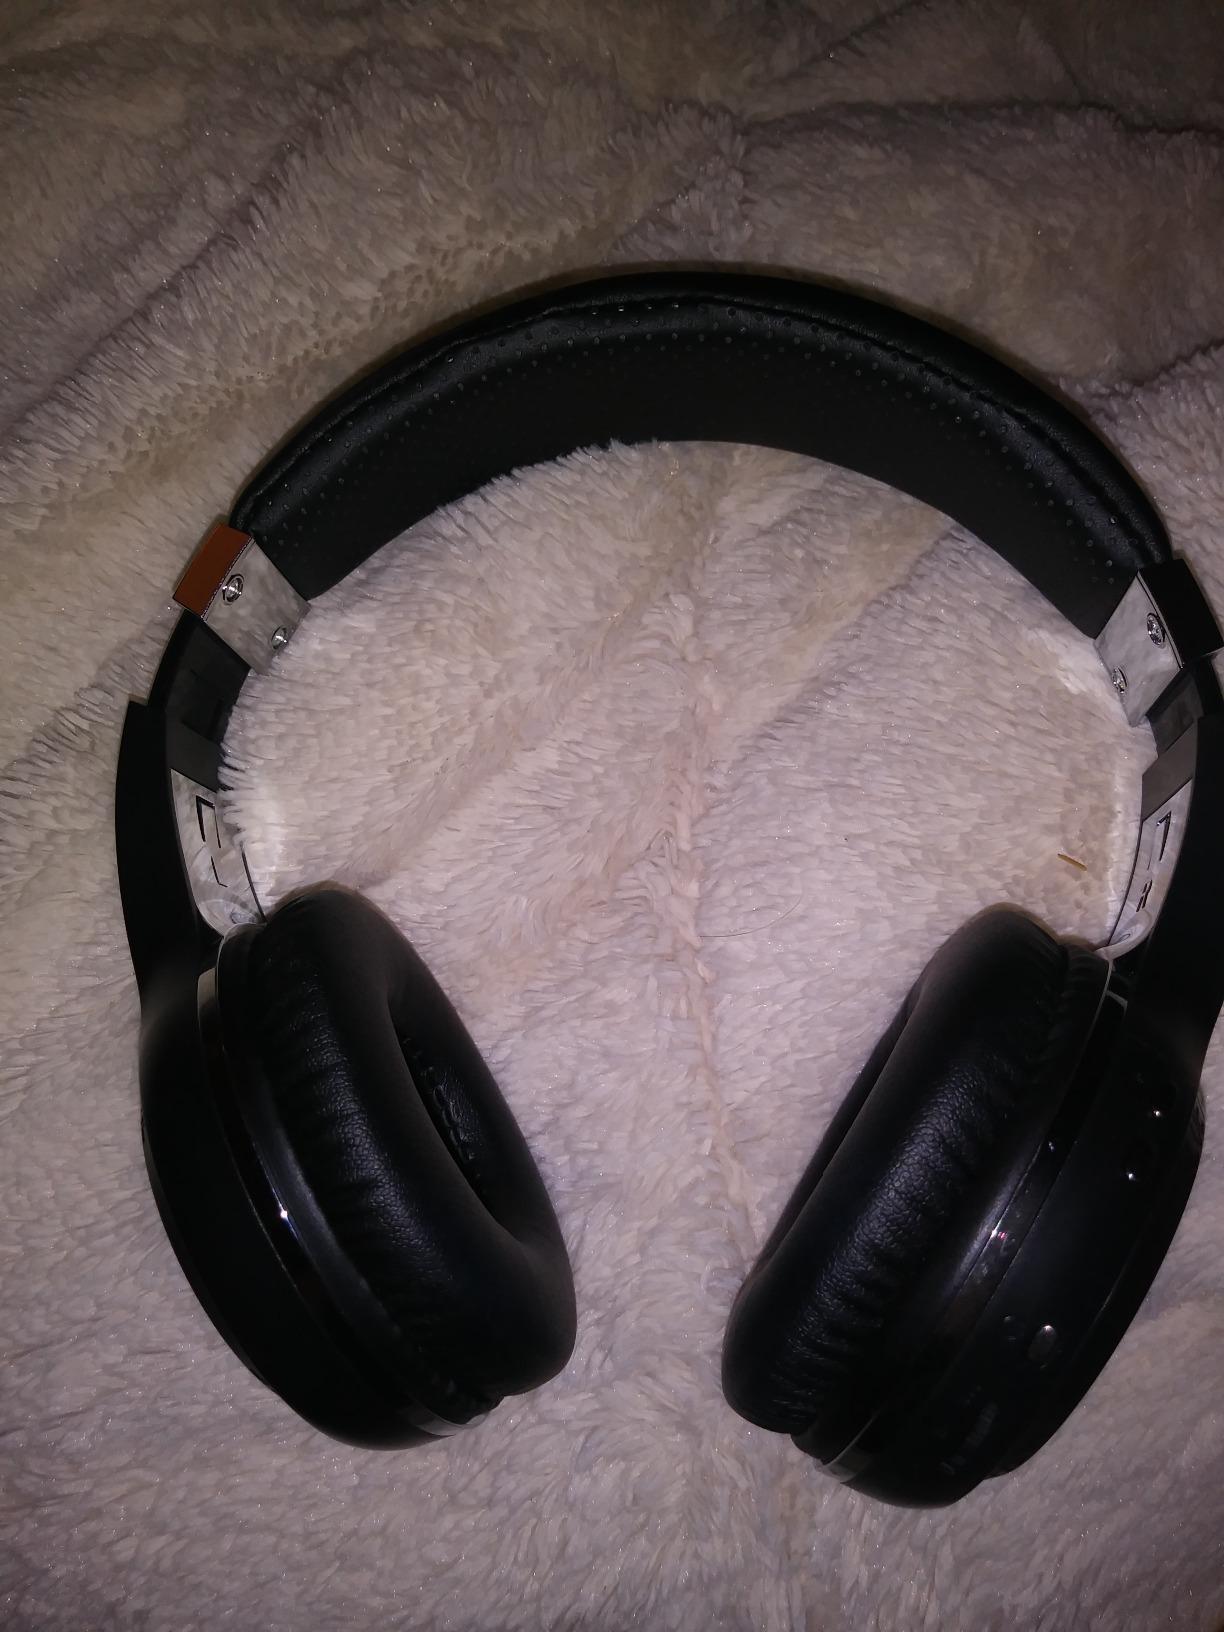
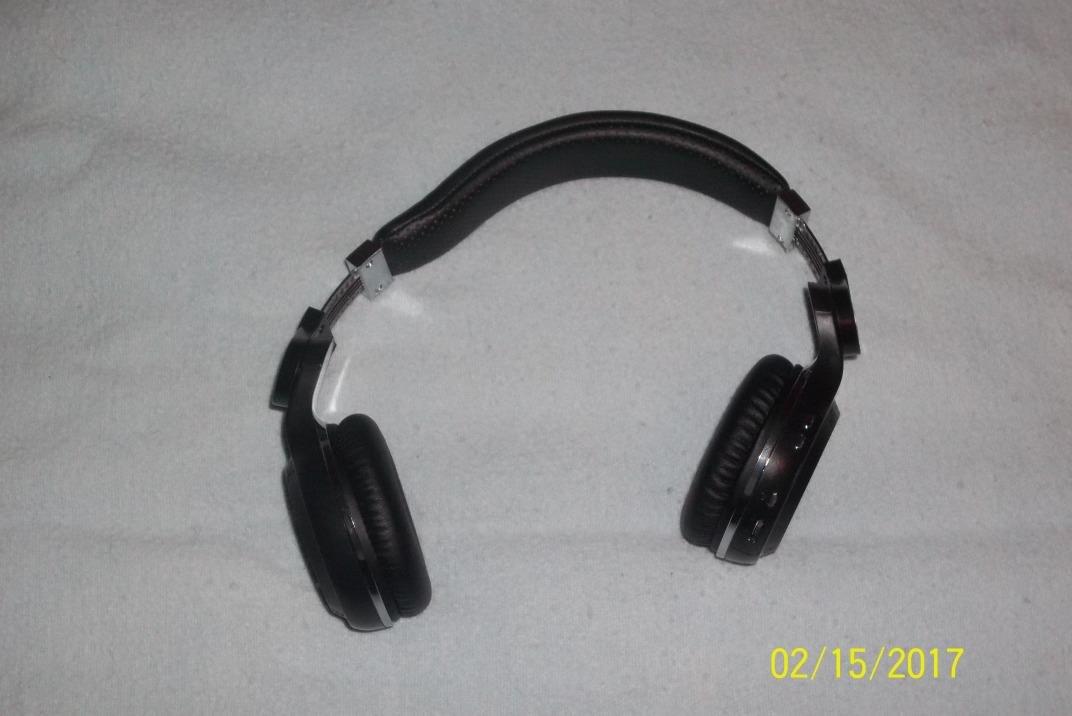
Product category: headphones
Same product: no